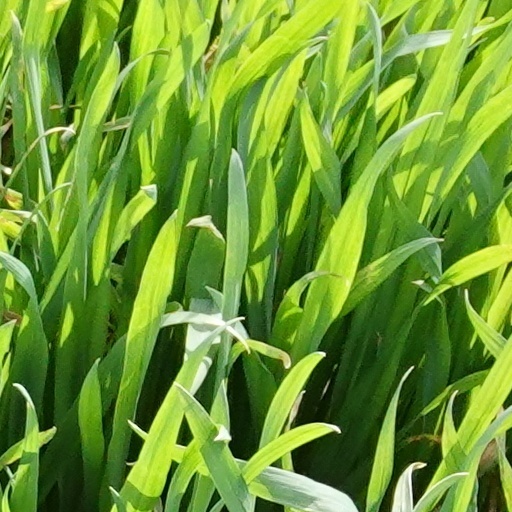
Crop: wheat